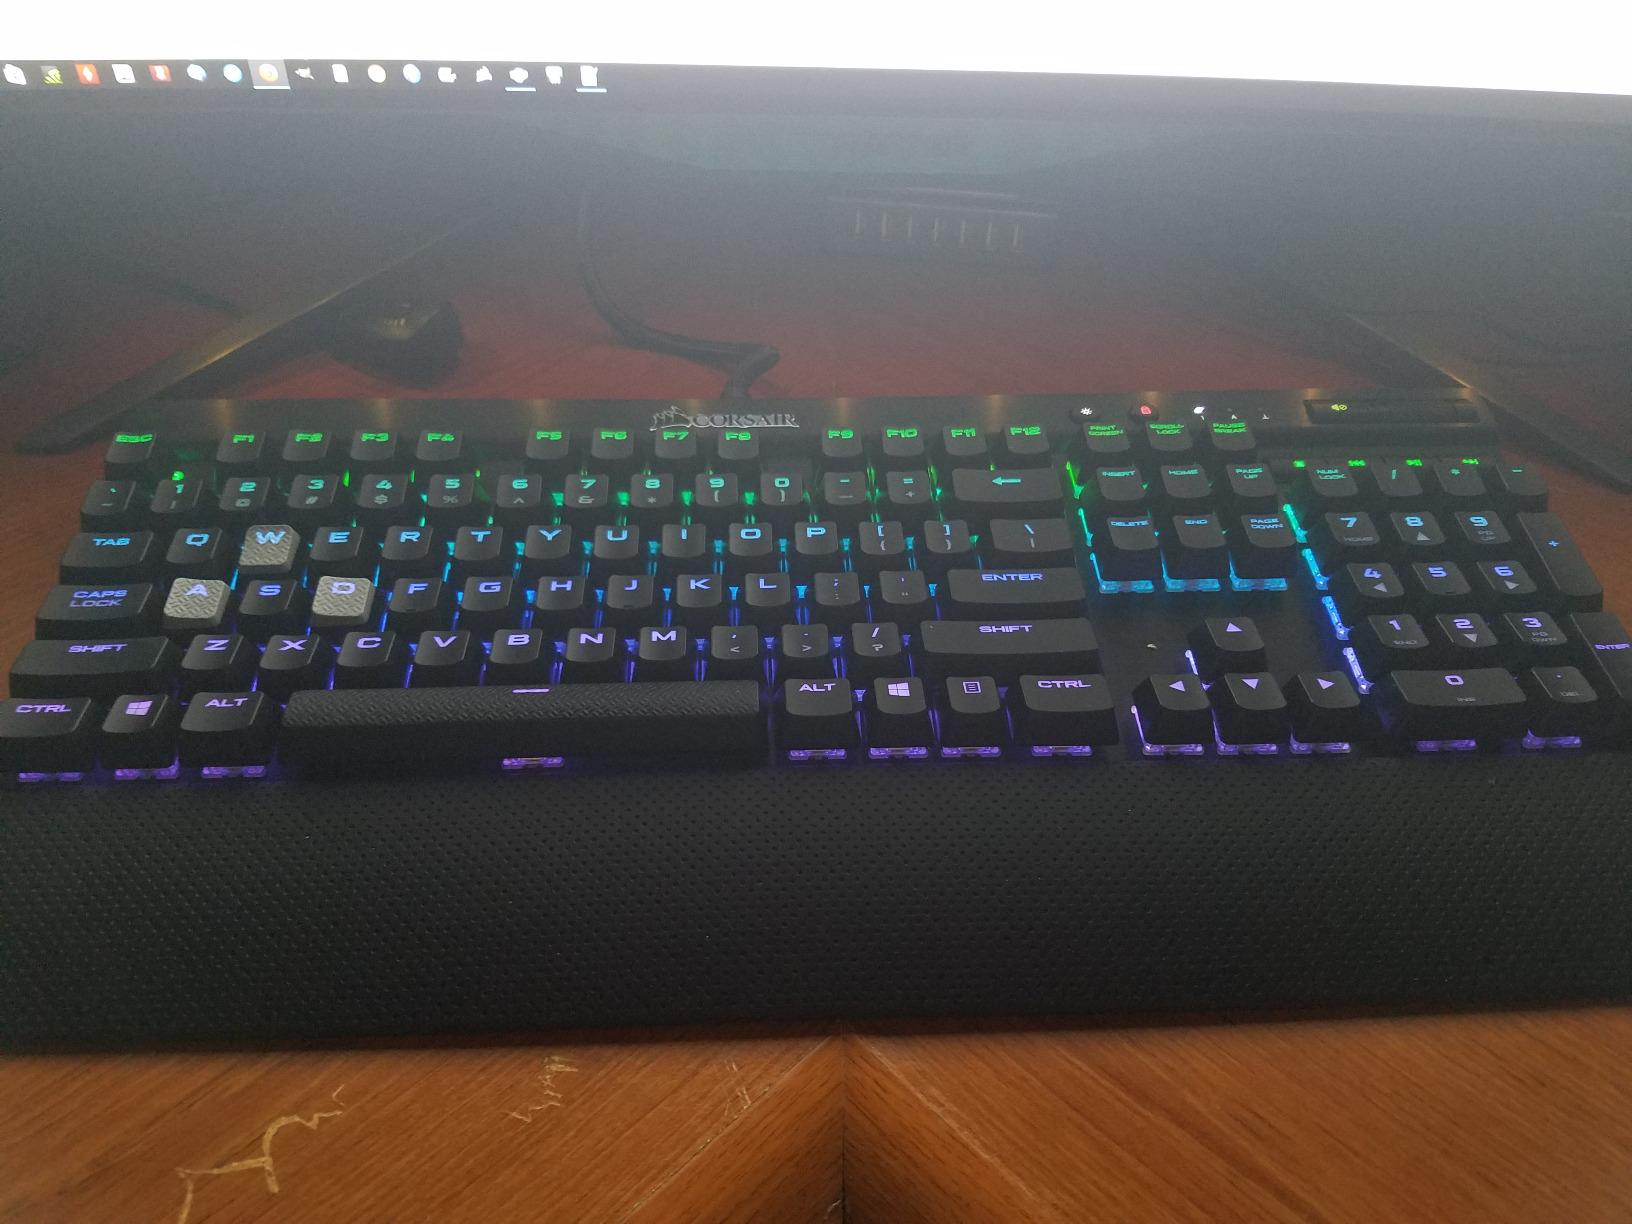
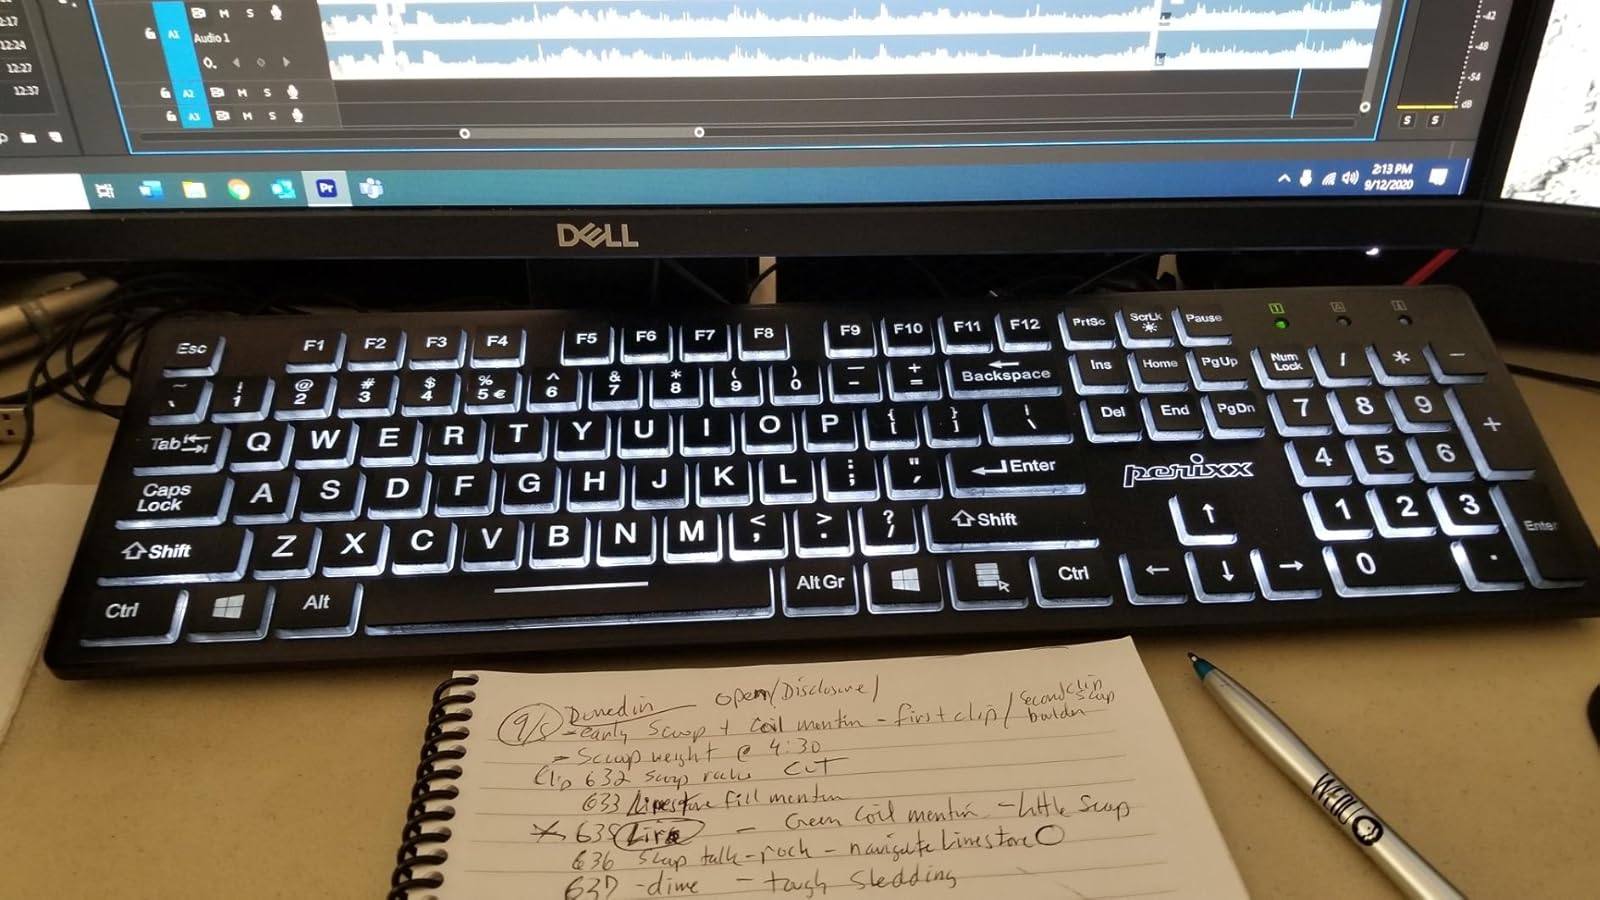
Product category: keyboard
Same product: no